Meritorious Service Medal (South Africa)

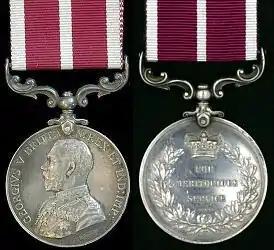
Meritorious Service Medal (United Kingdom), first King George V version

During the First World War, as approved by Royal Warrant on 4 October 1916, non-commissioned officers below the rank of Sergeant and men also became eligible for the award of the Meritorious Service Medal, without the annuity, for acts of gallantry in the performance of military duty, not necessarily on active service, or in saving or attempting to save the life of an officer or soldier. For acts of gallantry, however, only the Meritorious Service Medal (United Kingdom) was awarded, irrespective of the recipient's nationality, and recipients were entitled to use the post-nominal letters "MSM". A Bar to the medal was instituted by Royal Warrant on 23 November 1916, which could be awarded to holders of the Meritorious Service Medal for subsequent acts of gallantry.